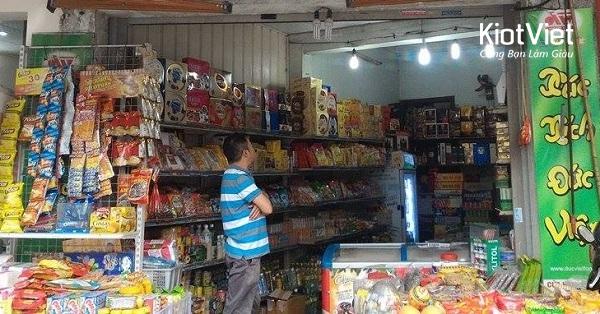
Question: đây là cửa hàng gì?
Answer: cửa hàng bánh kẹo